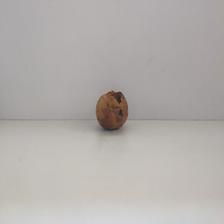
Size: Spoiled